Foreign relations of Ethiopia

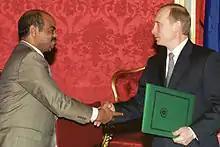
Prime Minister Meles Zenawi with Russian President Vladimir Putin on 3 December 2001

On 31 January 1942, the British and Ethiopia signed Anglo-Ethiopian Agreement which Britain recognized Ethiopian sovereignty, except military occupation of Ogaden with their colony in Somaliland and the former Italian colony of Somaliland, creating a single polity. Ethiopians discontent about the privilege of military administration of some south-eastern region until formal agreement signed on 19 December 1944 that ended British advantage in the Ethiopian regions. The Italian Republic signed peace treaty on 10 February 1947 that recognized Ethiopia's sovereignty with agreement to pay $25,000,000 in reparations.